Tanks of the United States

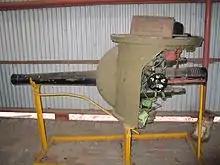
M2 75 mm gun as mounted in medium tank M3

The medium tank M3 replaced the M2 medium tank and design commenced in July 1940, and the first "Lees" were operational in late 1941. Many were sent to the British where the tank was called the "General Grant" (after General Ulysses S. Grant). M3 tanks with the American turret were called "General Lee" (after Confederate General Robert E. Lee).